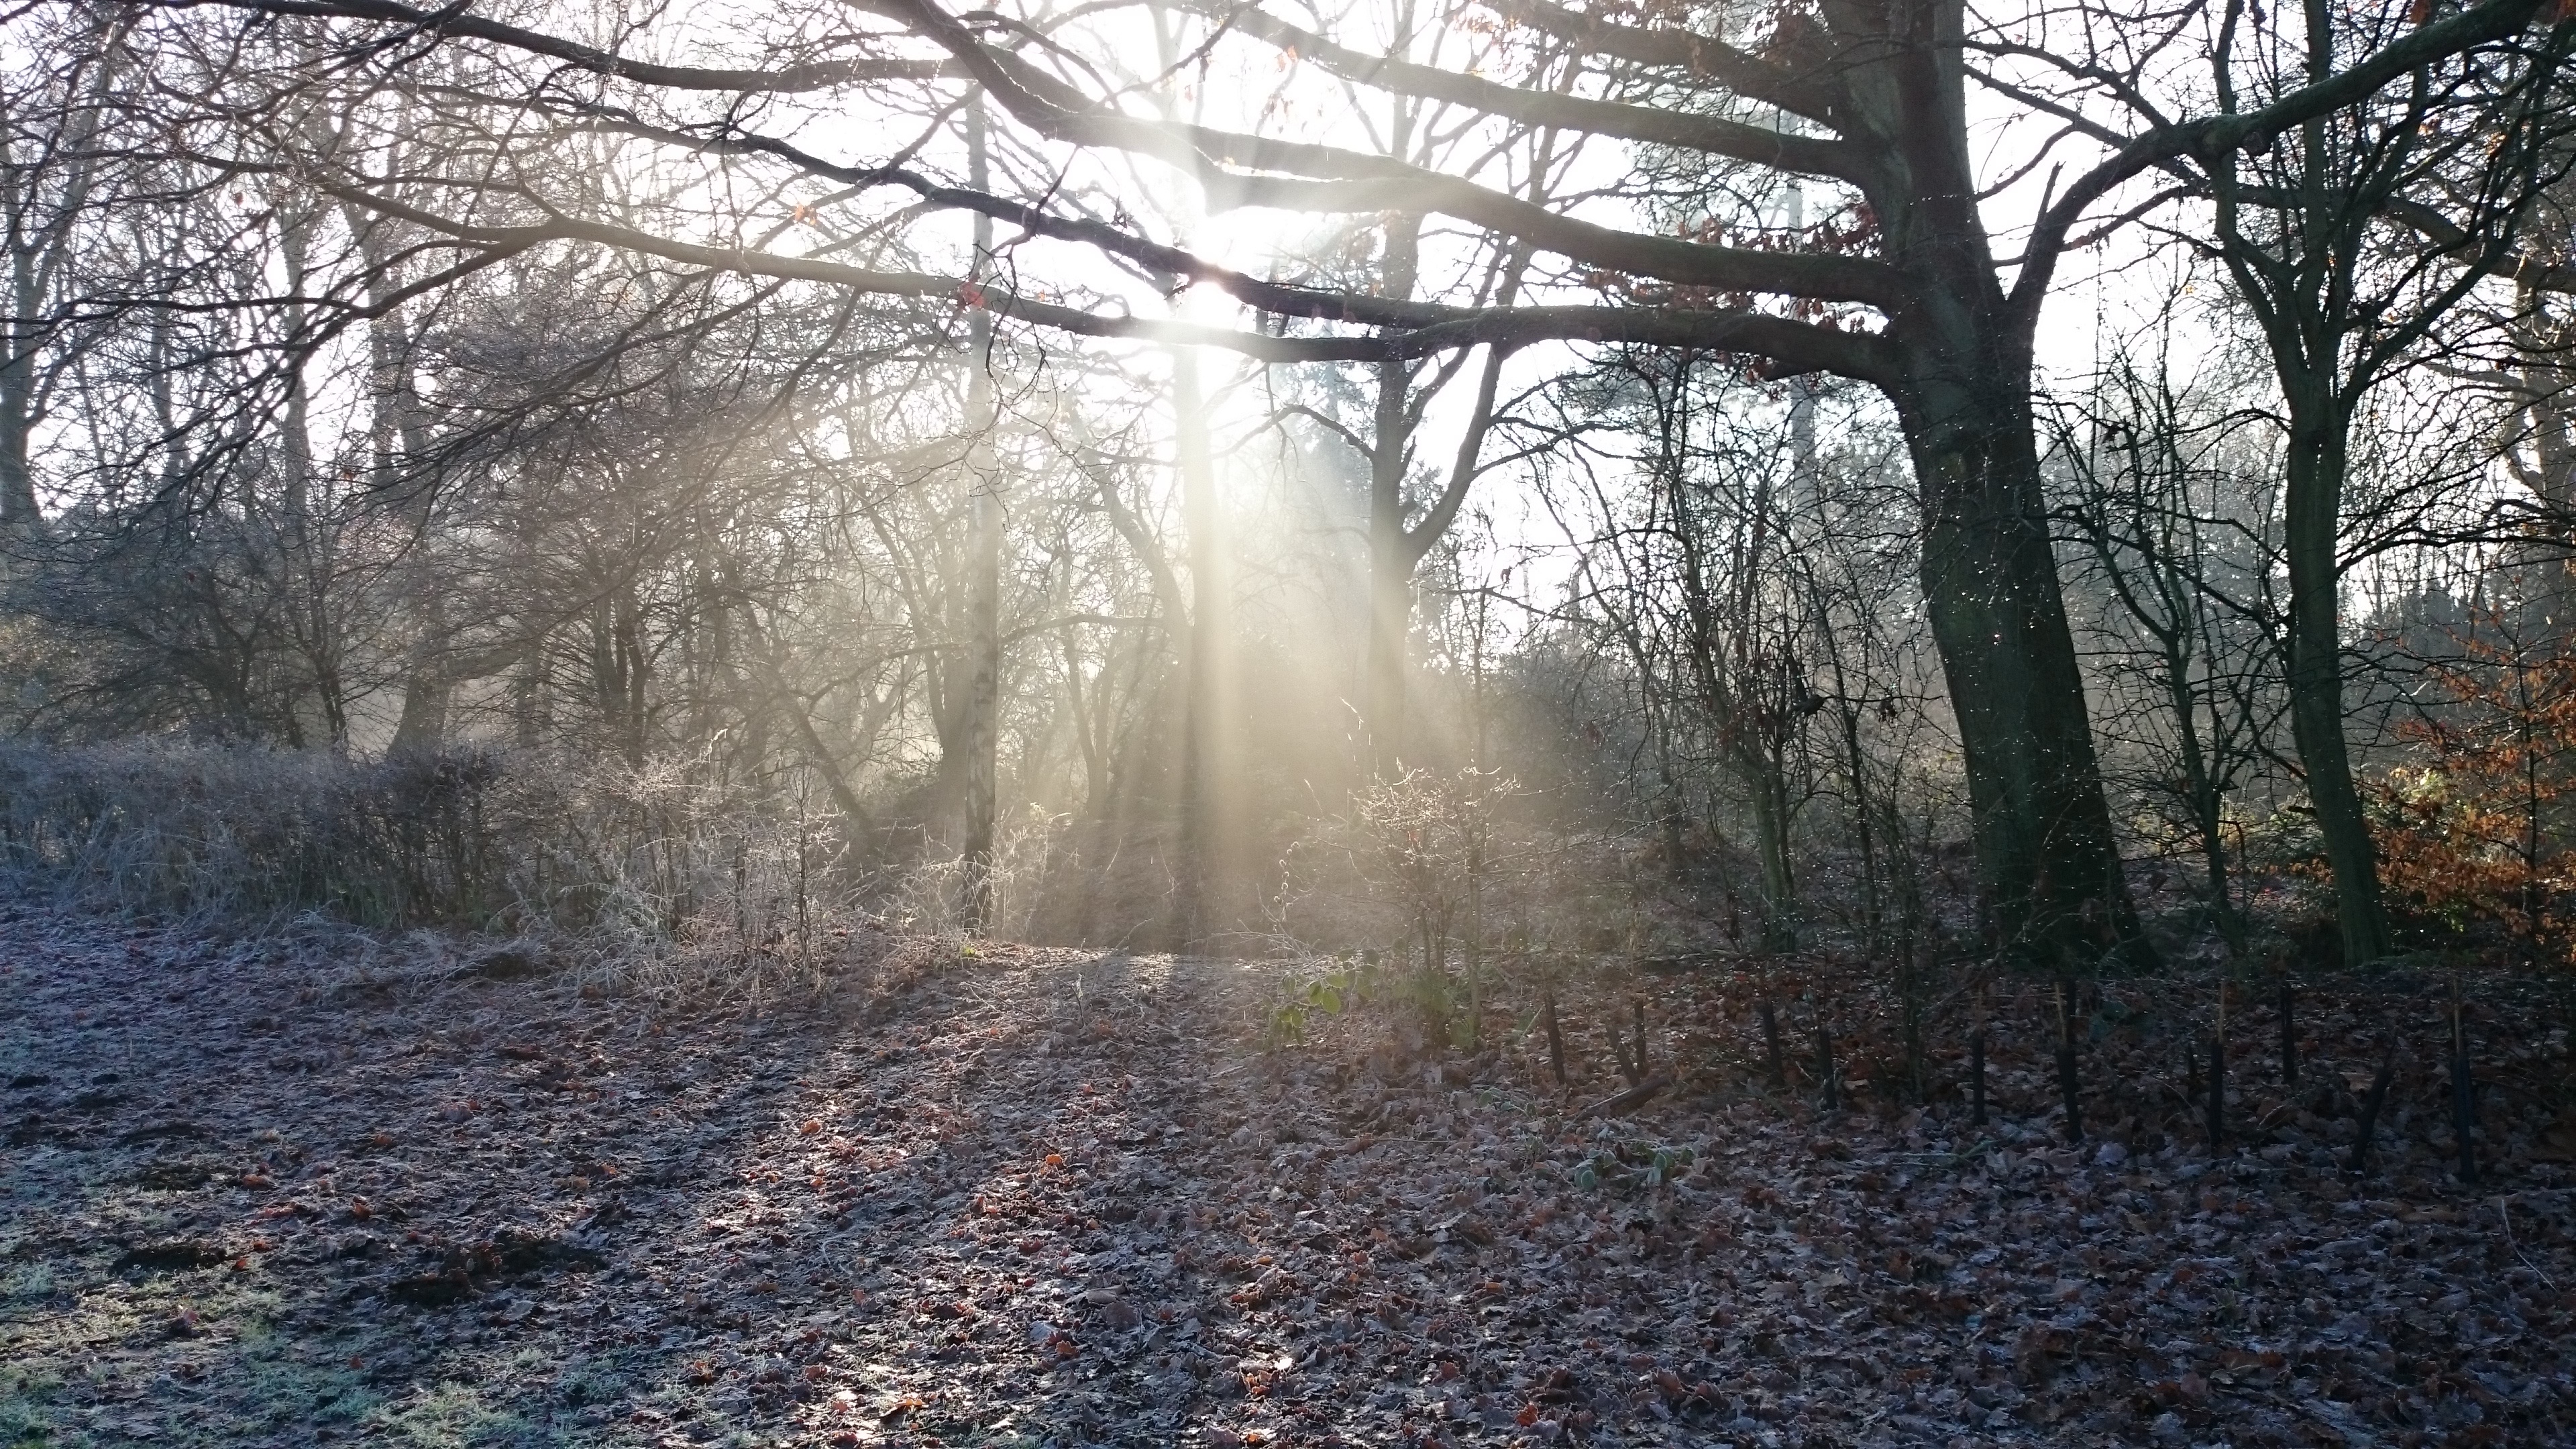
tree, nature, forest, branch, winter, plant, fog, mist, sunlight, morning, leaf, frost, autumn, weather, season, woodland, habitat, natural environment, atmospheric phenomenon, woody plant